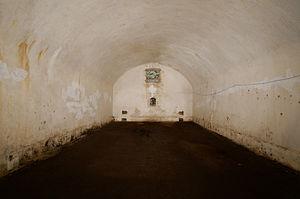
Le fort du Parmont a été construit entre 1874 et 1876. C'est un ouvrage faisant partie des fortifications de l'Est de la France du type Séré de Rivières. Il est situé dans la commune de Remiremont et fait partie du rideau défensif de la Haute Moselle.